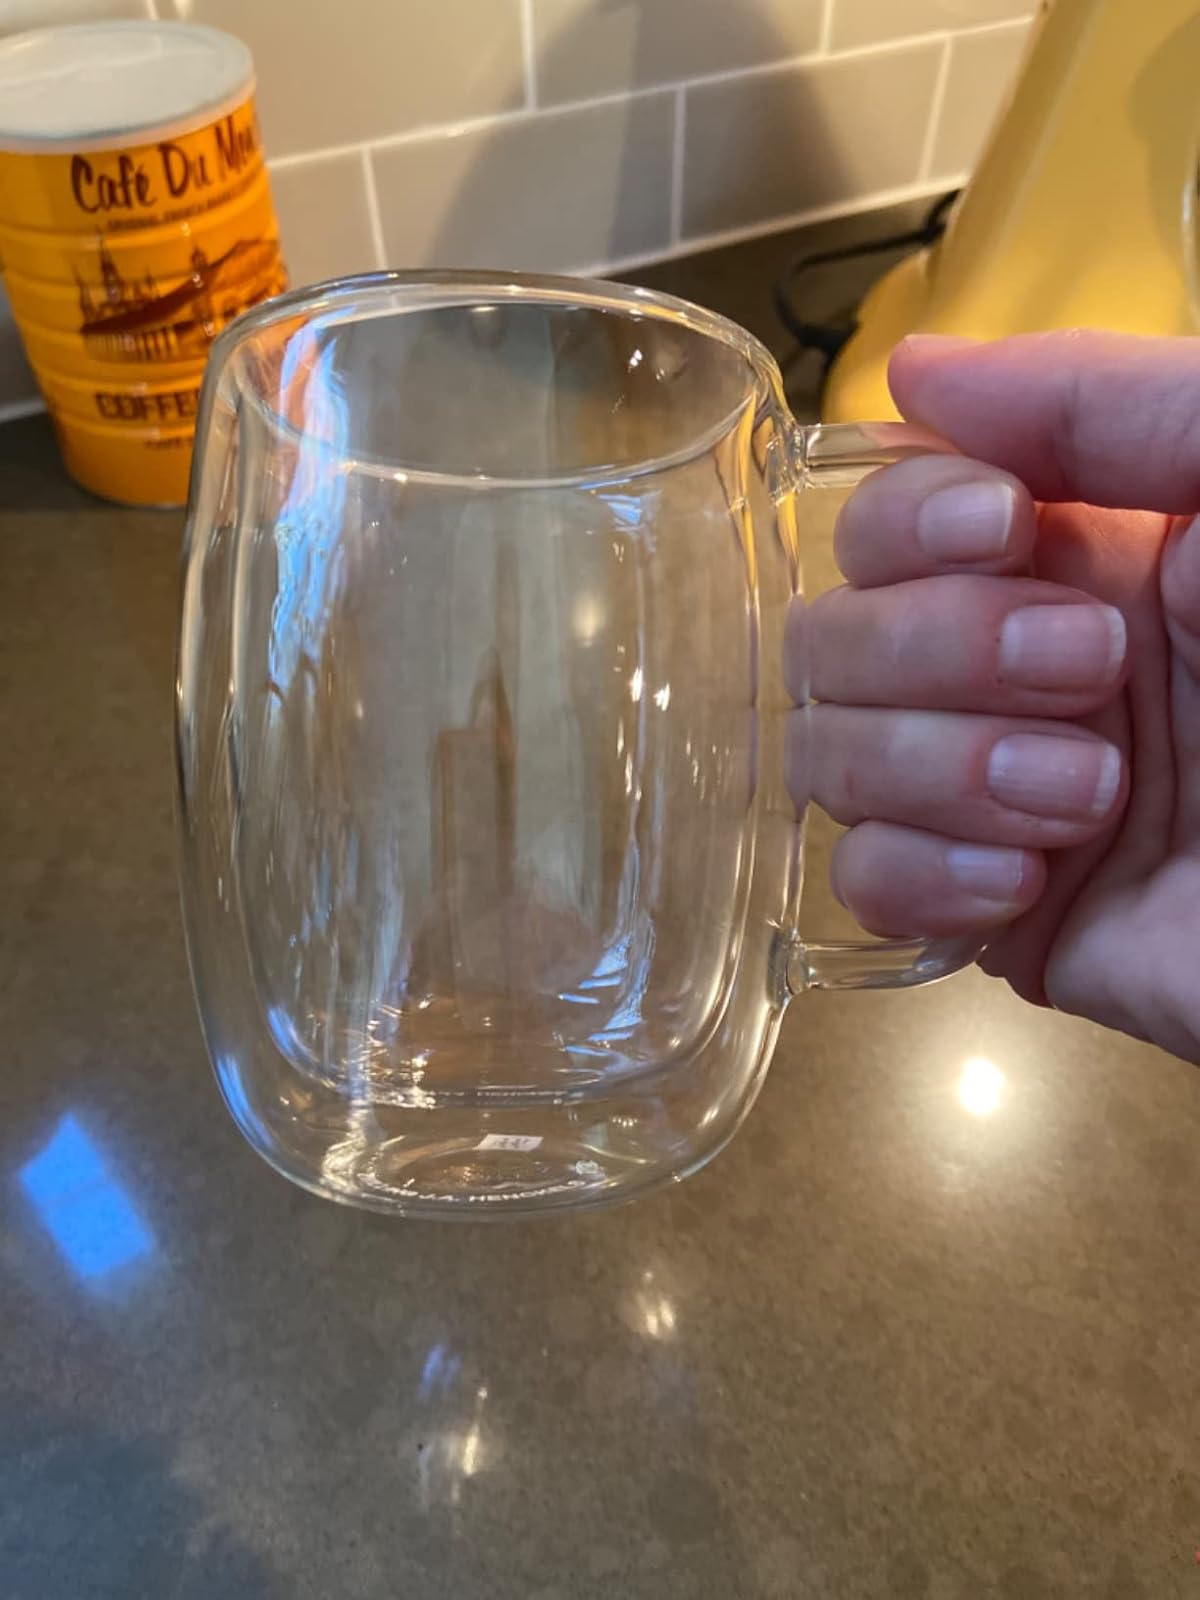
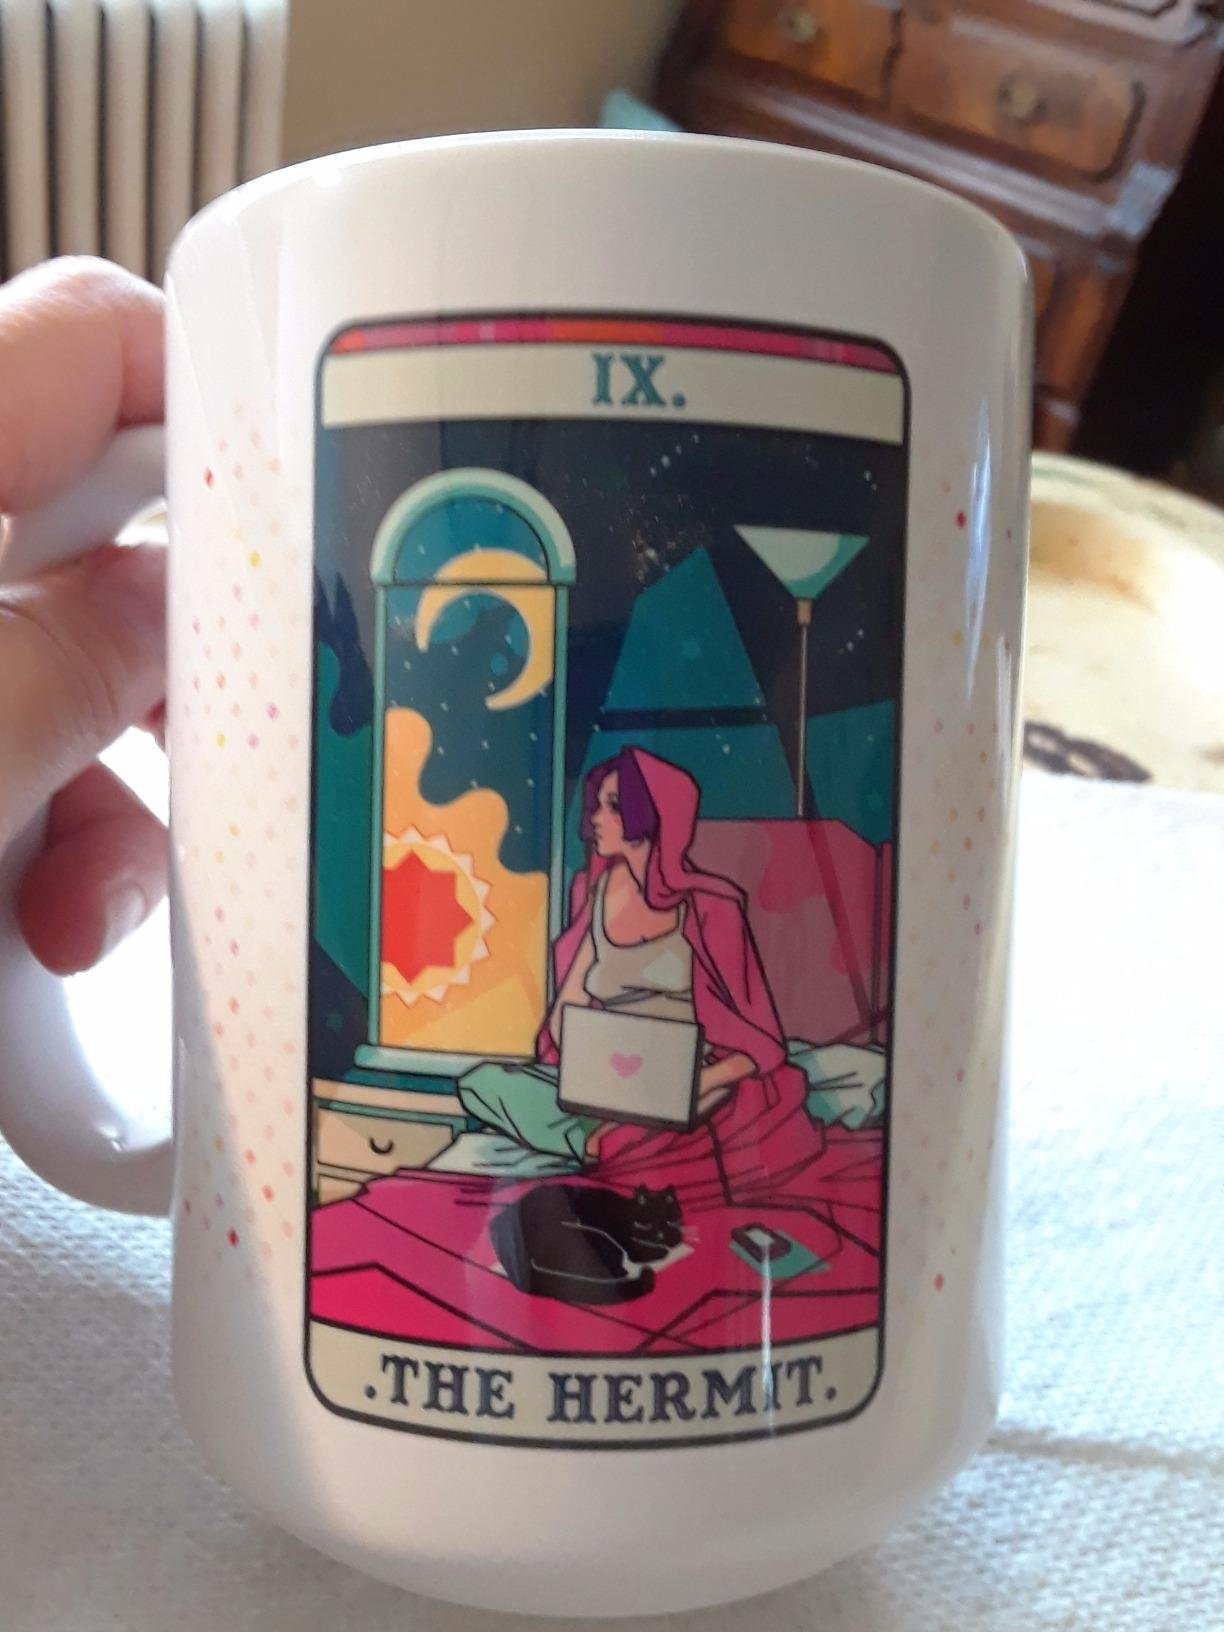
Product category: items_mug
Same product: no